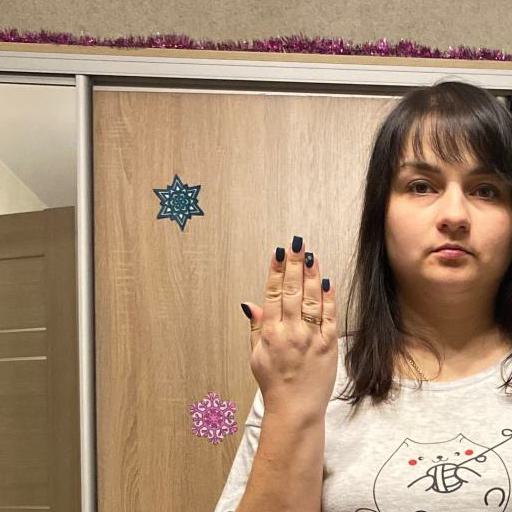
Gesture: stop_inverted